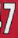
Number: 7